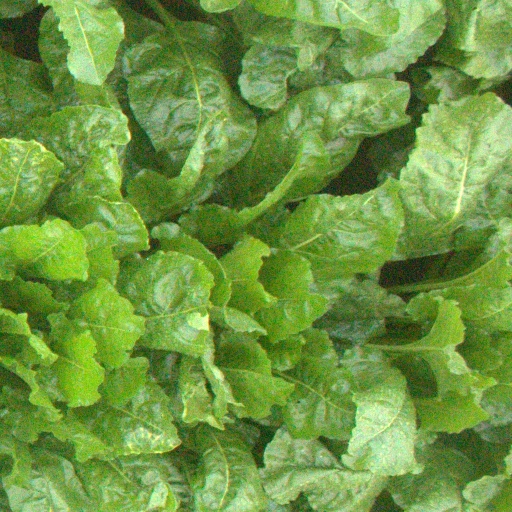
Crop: sugar beet